A Hereford Beefstouw

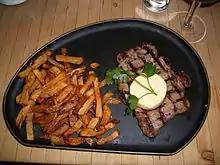
Sirloin Steak with Garlic Butter and French Fries served at one of A Hereford Beefstouw's branches in Copenhagen

A Hereford Beefstouw is a Danish steakhouse restaurant chain. It was founded in 1971, when the company opened its first restaurant in Herning, Denmark. Since then it has expanded to 12 restaurants in Denmark, along with restaurants in Adelaide, Australia; Nuuk, Greenland; and Gothenburg, Sweden.